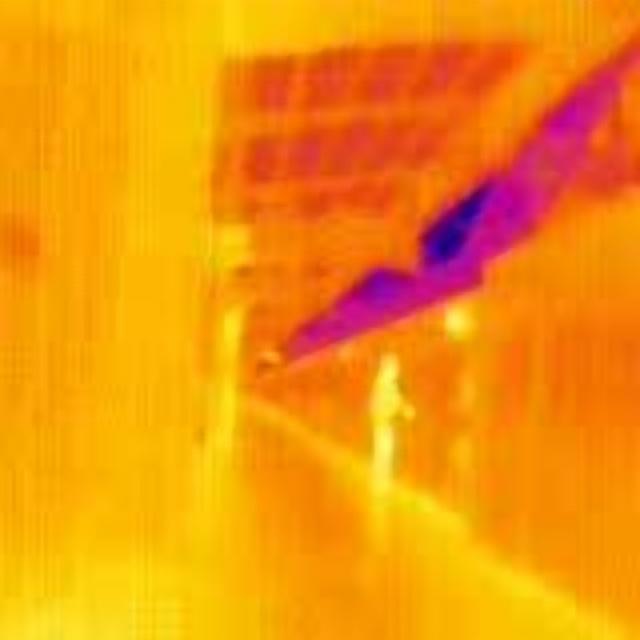
Detected objects:
label: person